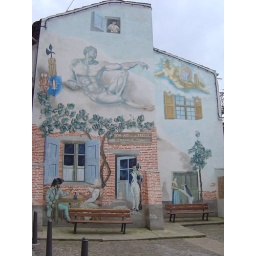
A colorful house in Albi